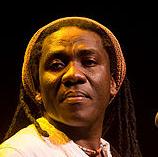
Age: 41